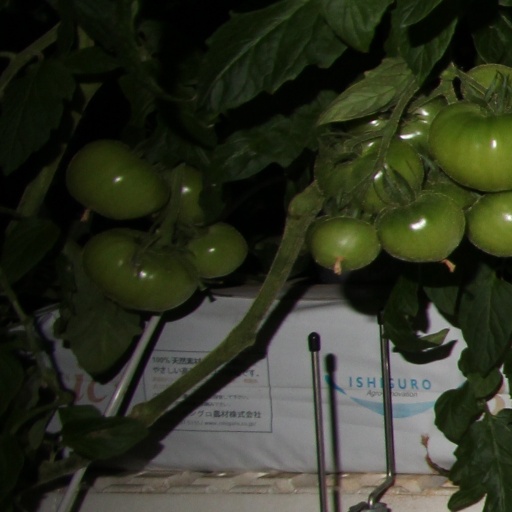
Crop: tomato